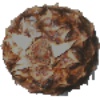
Label: pineapple